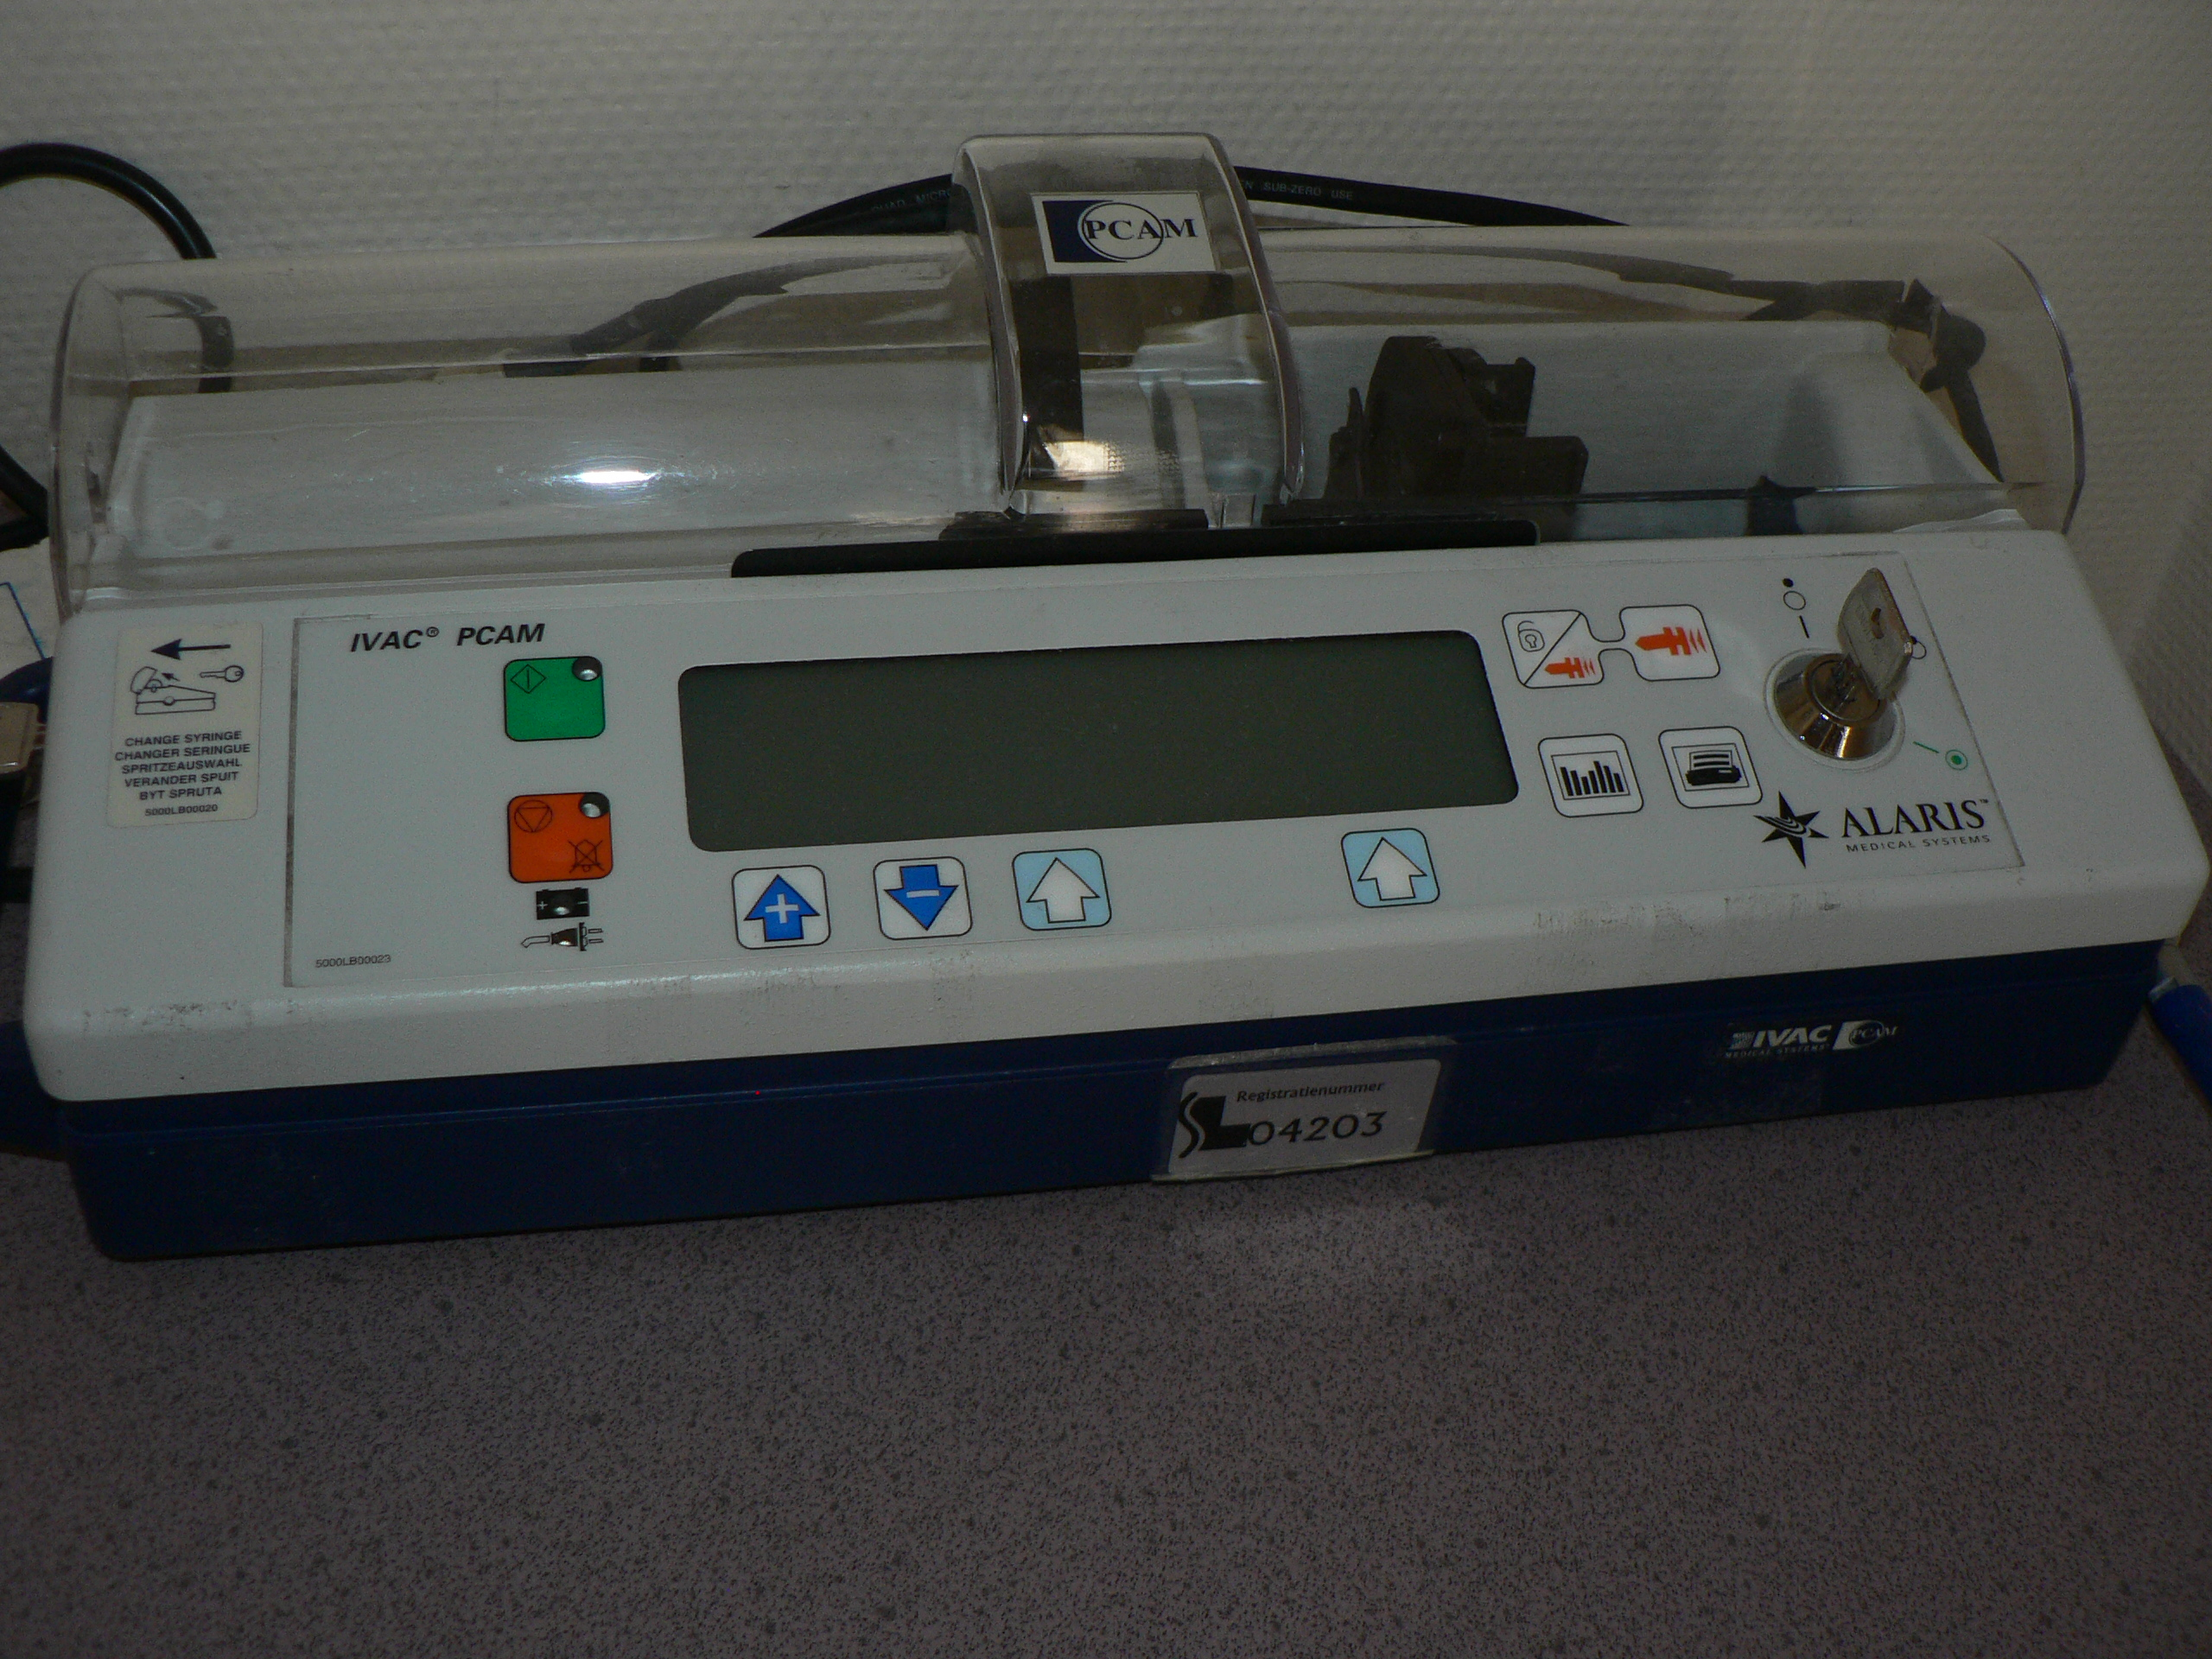
automatic syringe injector
Specialty: medical-devices